Sainte-Marie-la-Robert

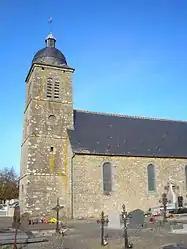
The church in Sainte-Marie-la-Robert

Sainte-Marie-la-Robert is a commune in the Orne department in north-western France. As of 2021, the commune had a population of 88 inhabitants.